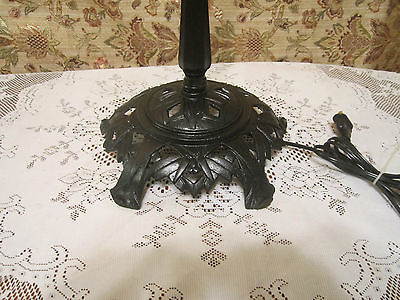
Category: table